Mizone

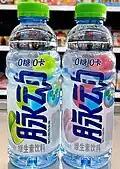
'Maidong', Chinese range of the drink

The flavoured sports water was launched by Frucor in New Zealand in October 2000. In the first 9 weeks of its launch in New Zealand, Mizone accomplished 15% market share in petrol stations, which was a hortative sign for the water business. In 2001, the drink was made available in Australia, with the slogan "where do you go". In 2003, Frucor's parent company Danone released the drink in China, and Chinese company "Robust Co Ltd" adapted the product under the name 'Maidong', which means "pulse". The product began to be popular with those residing in urban areas. A year after its creation, 'Maidong' became the best-selling energy-drink and was named China's beverage of the year. In 2006, the drink had a strong start in Indonesia under the Mizone brand.